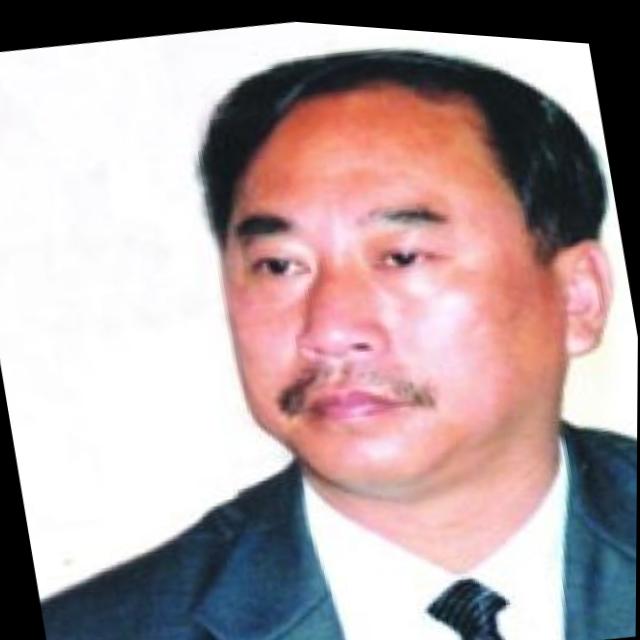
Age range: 45-64